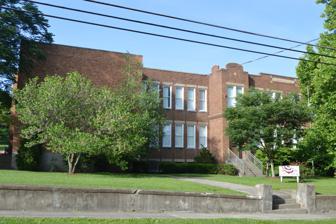
Building: Irvine Grade School
Country: United States of America
Year built: 1920
United States historic place Irvine Grade School U.S. National Register of Historic Places Show map of Kentucky Show map of the United States Location 228 Broadway, Irvine, Kentucky Coordinates 37°41′54″N 83°58′06″W / 37.69833°N 83.96833°W / 37.69833; -83.96833 Area 1.3 acres (0.53 ha) Built 1920 Architectural style Mission/spanish Revival NRHP reference No. 00000865 Added to NRHP August 18, 2000 The Irvine Grade School , at 229 Broadway in Irvine, Kentucky , was built in 1920.  It was listed on the National Register of Historic Places in 2000. It is a two-story Mission Style brick school building. The property was left by the Estill County School District in 1998 which moved the Irvine Elementary School to a new building elsewhere.  In 2000, the building was being "rehabilitated for use as senior citizen apartments and a community center by AU Associates of Lexington, Kentucky." References